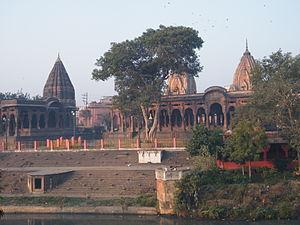
Indore est la capitale commerciale et la plus grande ville de l'État indien du Madhya Pradesh.